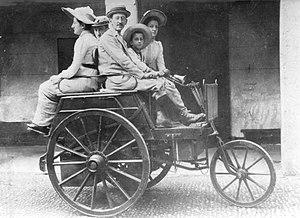
Véhicule Audibert et Lavirotte
Maurice Audibert, né le 8 septembre 1867 dans le quartier des Brotteaux à Lyon et mort le 21 juillet 1931 à Villeurbanne, est un industriel français à l'origine d'une usine de fabrication de voitures.
Émile Lavirotte, né le 30 septembre 1870 dans le quartier des Brotteaux à Lyon, où il est mort le 27 décembre 1944, est un industriel français.
Audibert et Lavirotte était un constructeur automobile lyonnais de 1894 à 1901.